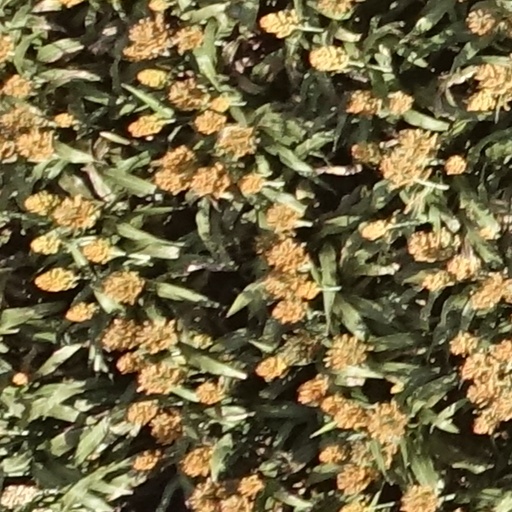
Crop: sorghum